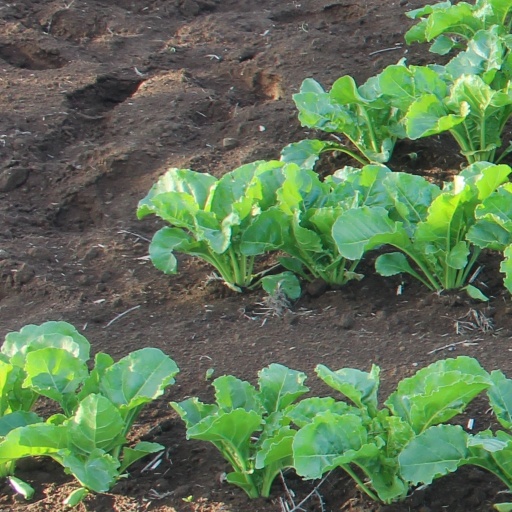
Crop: sugar beet